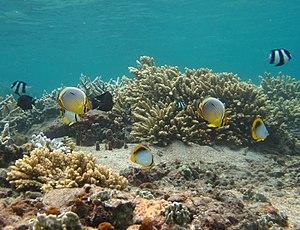
Photographie sous-marine du lagon de l'Ermitage, à la Réunion. On y voit
La réserve naturelle marine de La Réunion est une réserve naturelle nationale de l'île de La Réunion, département d'outre-mer français dans le sud-ouest de l'océan Indien. Classée en 2007, elle occupe une surface de 3 500 hectares.
La Réunion est une île de l'Ouest de l'océan Indien dans l'hémisphère sud ainsi qu'un département d'outre-mer français.
L'île de La Réunion est un département d'outre-mer français situé dans le sud-ouest de l'océan Indien.
La plage de l'Hermitage est une plage de sable blanc de l'ouest de La Réunion, protégée par un récif corallien. Longtemps appelée L'Ermitage, elle doit son nom au lieu-dit qui la borde, L’Hermitage les Bains.